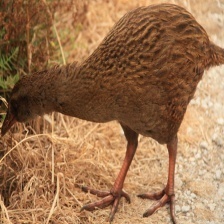
Species: OKINAWA RAIL
Scientific name: GALLIRALLUS OKINAWAE
ImageNet parent category: european_gallinule